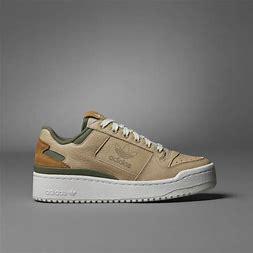
Brand: Adidas
Model: Forum Bold